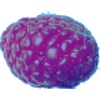
Label: Raspberry 1